Kingdom of Poland (1917–1918)

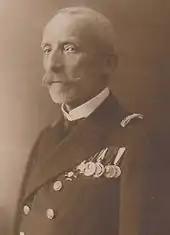
Archduke Charles Stephen (Karl Stephan) in 1917

The borders of this "autonomous" Poland were to be changed in favour of Germany with the annexation of the so-called "Polish Border Strip" which would lead to the annexation of considerable parts of Polish territory that had been part of the Russian partition of Poland. By the end of 1916, Germany wanted to annex almost 30,000 square kilometres of Polish territory. These lands were to be settled by ethnic Germans, while the Polish and Jewish population was to be removed.